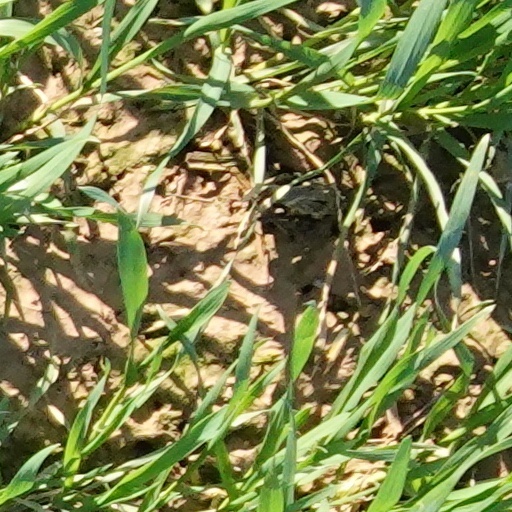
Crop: wheat